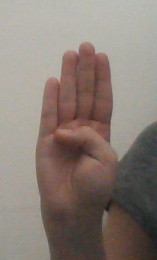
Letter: kaaf